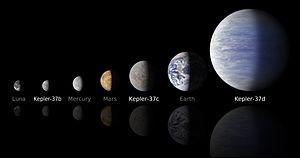
Kepler-37 c est une exoplanète en orbite autour de l'étoile Kepler-37 dans la constellation de la Lyre. Sa taille est comprise entre celle de Mars et de la Terre.
Kepler-37 est une étoile de type naine jaune située dans la constellation de la Lyre, à ∼209 a.l. de la Terre. Elle est entourée par un système de quatre exoplanètes découvert en septembre 2012 par le télescope spatial Kepler : Kepler-37 b, Kepler-37 c et Kepler-37 d ainsi que Kepler-37 e dont l'existence a été confirmée en mai 2014.
Kepler-37 d est une exoplanète en orbite autour de l'étoile Kepler-37 dans la constellation de la Lyre. Elle a un rayon deux fois plus grand que la Terre.
Kepler-37 b est une exoplanète en orbite autour de l'étoile Kepler-37 dans la constellation de la Lyre, à ∼209 a.l. de la Terre. À ce jour, c'est la plus petite exoplanète jamais découverte, avec une taille légèrement supérieure à celle de notre Lune. Elle est plus proche de son étoile que Mercure du Soleil cela signifie qu’elle est très chaude donc qu’il n’y a pas d’eau liquide à sa surface et donc pas de vie. C’est une planète rocheuse.